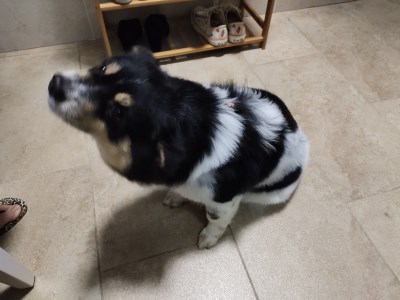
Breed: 806-n000129-papillon